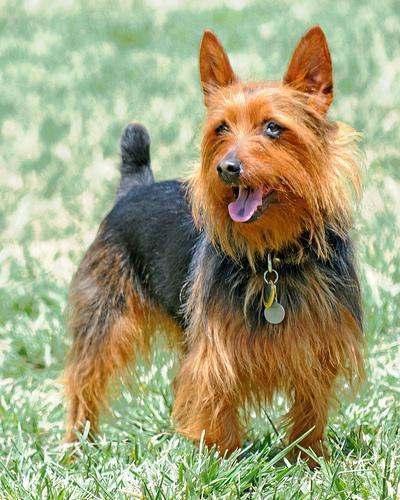
Australian_terrier